Top rope climbing

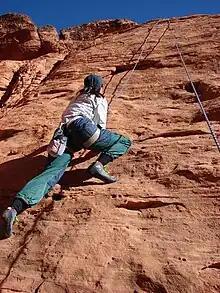
Climber top roping at Cow Lick Crag, Calico Basin, Nevada

In top-roping, the climber and their belayer (or "second"), arrange a fixed anchor at the top of the climb and then hang the rope down from this anchor at the rope's approximate mid-point, so that two parts of the rope are now hanging down the route. By definition, top-roping is only possible where the climbers can get to the top of the route by other means so that they can set up the anchor and pass the rope through it.